Animal worship

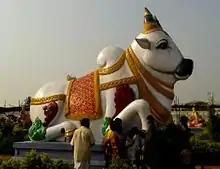
A statue of Nandi at the Lord Shiva Temple in Kanipakam

Animal worship (also zoolatry or theriolatry) is an umbrella term designating religious or ritual practices involving animals. This includes the worship of animal deities or animal sacrifice. An animal 'cult' is formed when a species is taken to represent a religious figure. Animal cults can be classified according to their formal features or by their symbolic content.